Duckworth–Lewis–Stern method

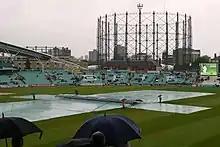
A rain delay at The Oval, England

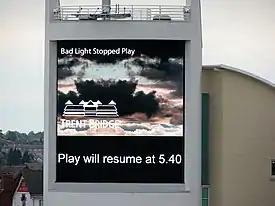
Scoreboard at Trent Bridge indicating that bad light has stopped play

The Duckworth–Lewis–Stern method (DLS method or DLS) previously known as the Duckworth–Lewis method (D/L) is a mathematical formulation designed to calculate the target score (number of runs needed to win) for the team batting second in a limited overs cricket match interrupted by weather or other circumstances. The method was devised by two English statisticians, Frank Duckworth and Tony Lewis, and was formerly known as the Duckworth–Lewis method (D/L). It was introduced in 1997, and adopted officially by the International Cricket Council (ICC) in 1999. After the retirement of both Duckworth and Lewis, the Australian statistician Steven Stern became the custodian of the method, which was renamed to its current title in November 2014. In 2014, he refined the model to better fit modern scoring trends, especially in T20 cricket, resulting in the updated Duckworth-Lewis-Stern method. This refined method remains the standard for handling rain-affected matches in international cricket today.